2008 TC3

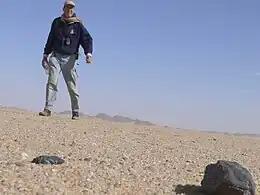
fragment found on February 28, 2009, by Peter Jenniskens, with help from students and staff of the University of Khartoum. Nubian Desert, Sudan.

A search of the impact zone that began on December 6, 2008, turned up of rock in some 600 fragments. These meteorites are collectively named Almahata Sitta, which means "Station Six" and is a train station between Wadi Halfa and Khartoum, Sudan. This search was led by Peter Jenniskens from the SETI Institute, California and Muawia Shaddad of the University of Khartoum in Sudan and carried out with the collaboration of students and staff of the University of Khartoum. The initial 15 meteorites were found in the first three days of the search. Numerous witnesses were interviewed, and the hunt was guided with a search grid and specific target area produced by NASA's Jet Propulsion Laboratory in Pasadena, California.